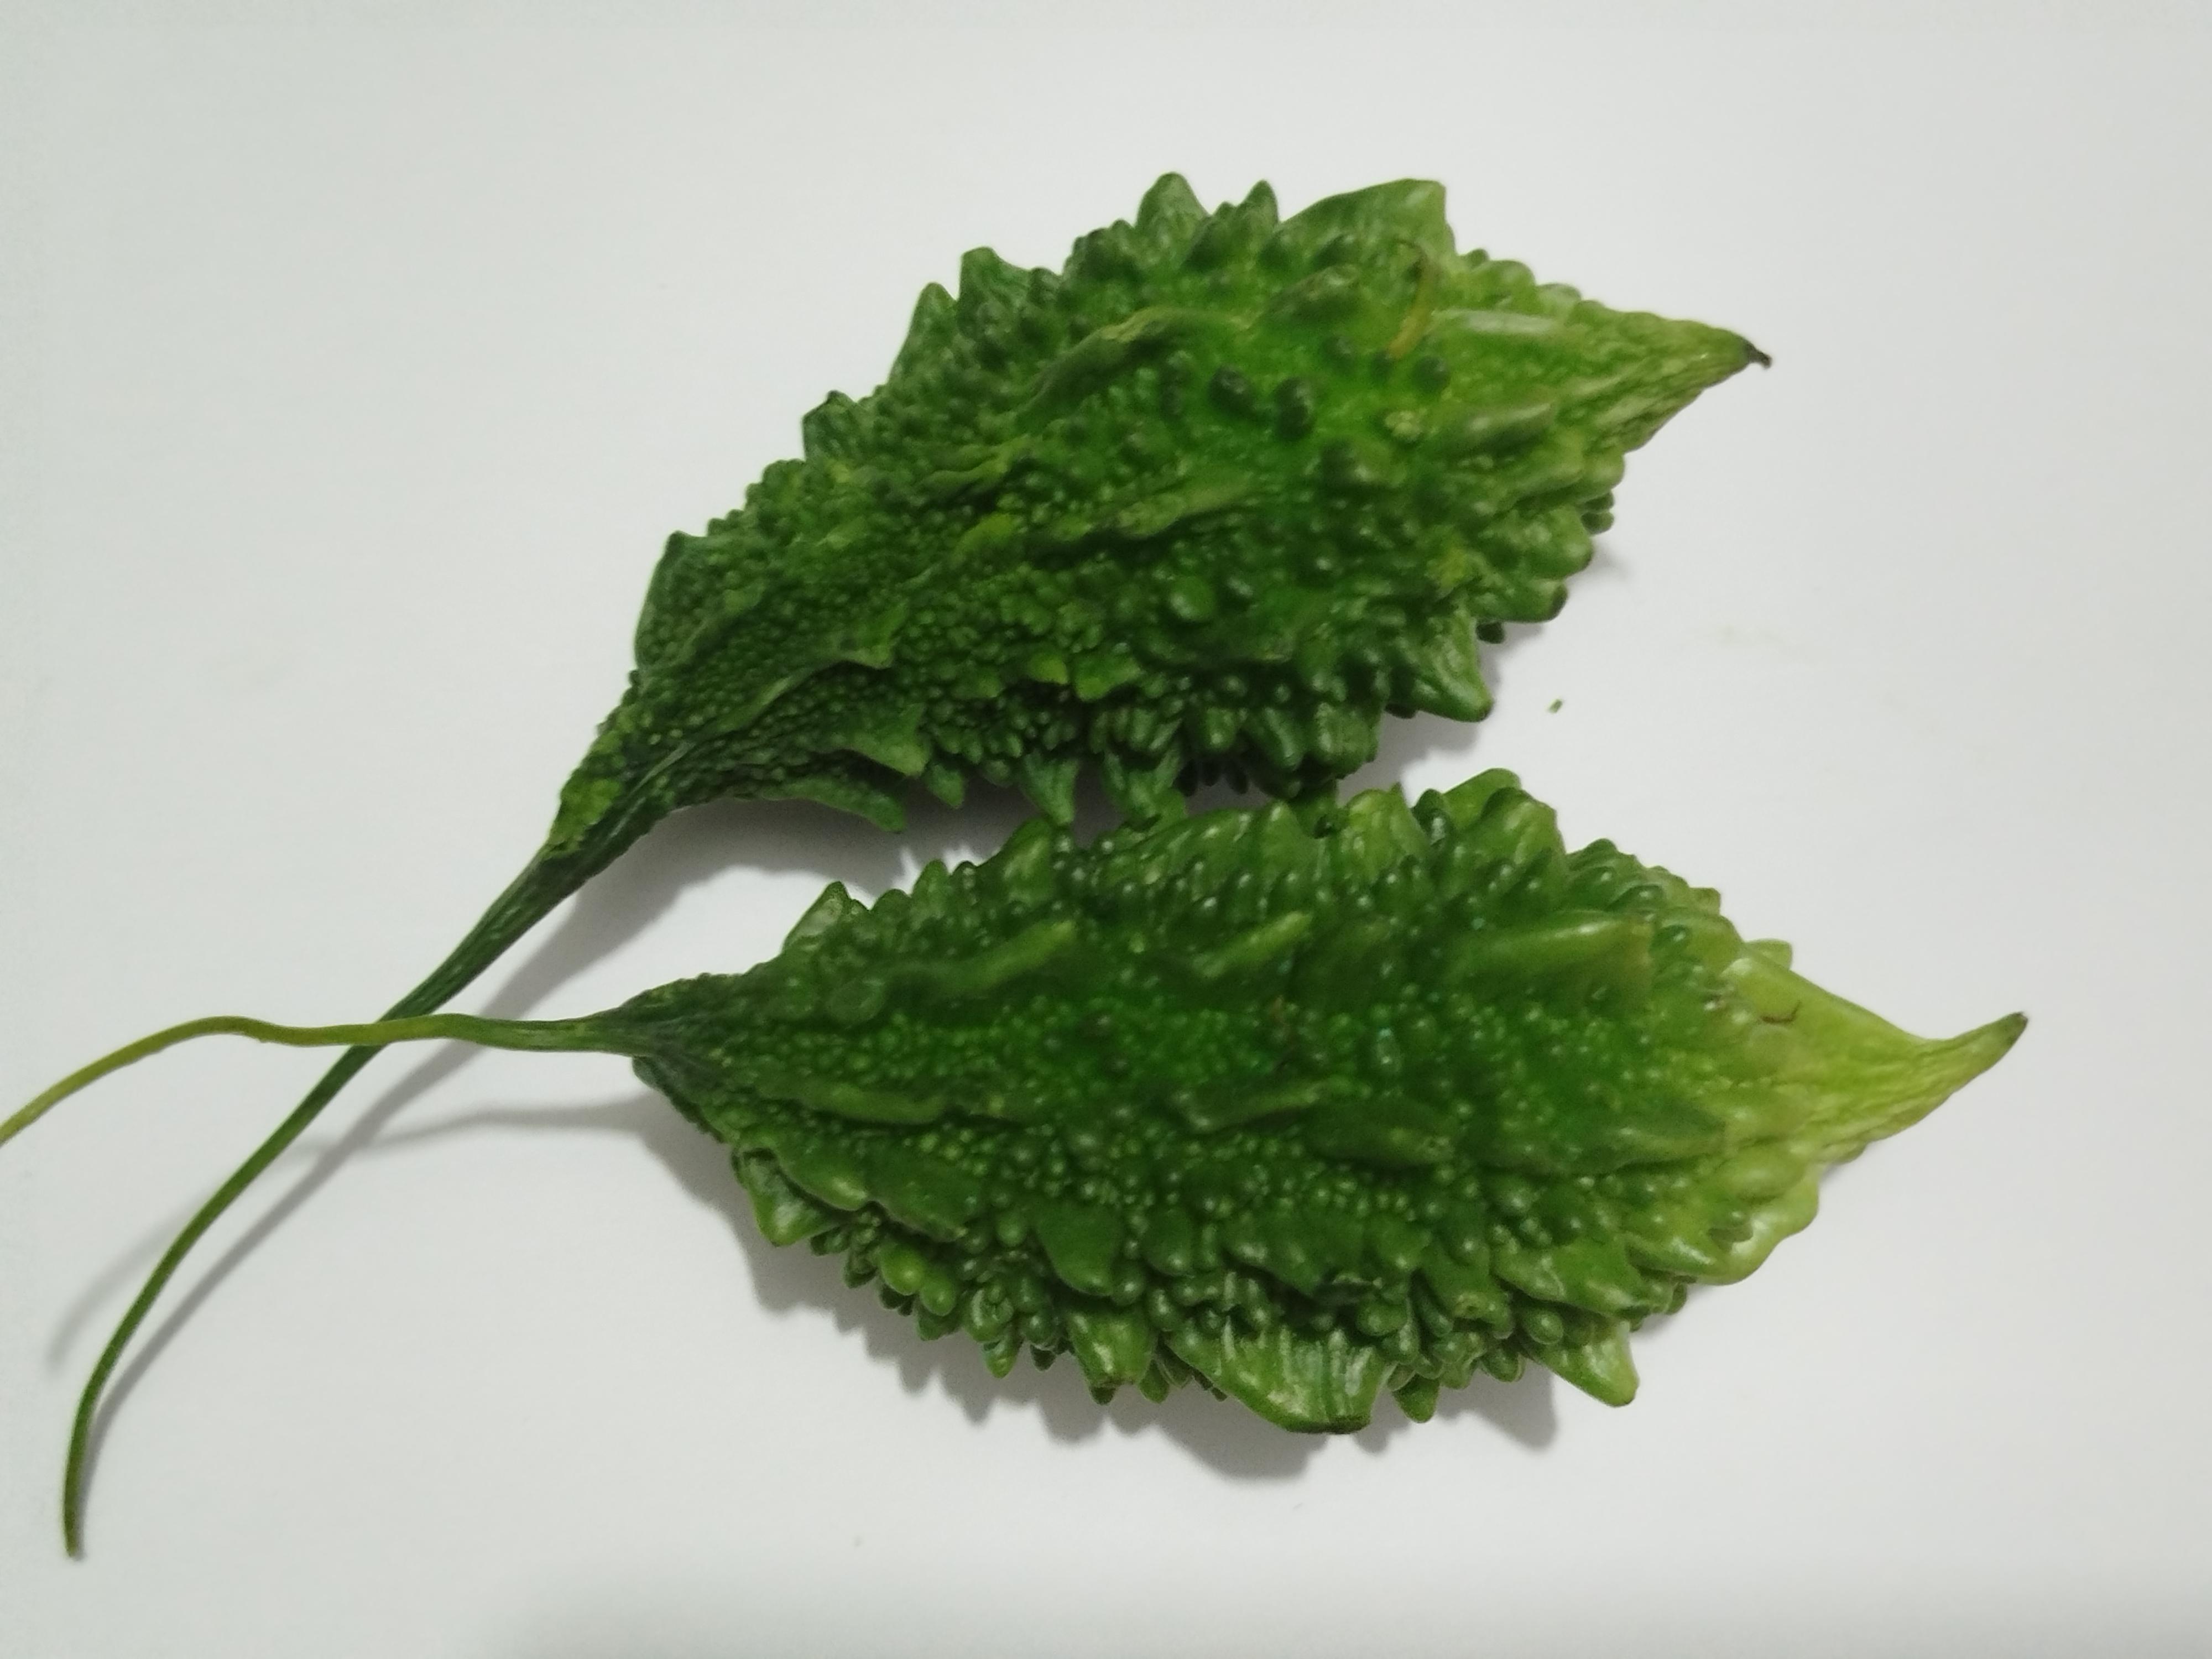
Label: Bitter melon